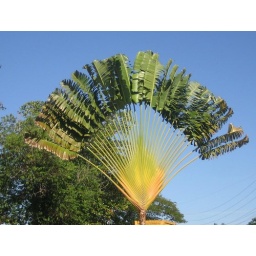
favorite palm tree in Rincon on west coast